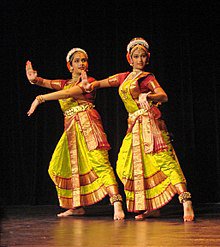
Dance form: kuchipudi